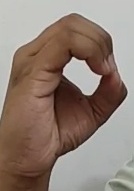
ASL sign: O